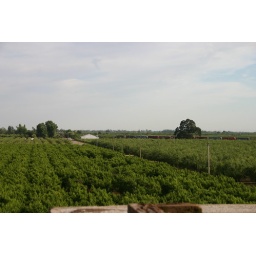
View from the roof of the old Victorian home in Escalon.